Luna Leederville

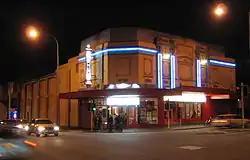
Luna Leederville at night (2004)

Luna Leederville (formerly "New Oxford Theatre", "Nickelodeon", Olympia, Star Theatre and Luna Cinema) is a cinema complex located at the corner of Oxford and Vincent streets in Leederville, a suburb of Perth, Western Australia.